Aleksandr Lenyov

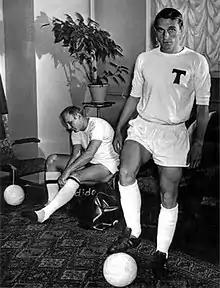
Aleksandr Lenyov (right) and Eduard Streltsov

Aleksandr Ivanovich Lenyov (25 September 1944 – 12 November 2021) was a Soviet and Russian former professional footballer who played as a midfielder or defender.